Eldon Rasmussen

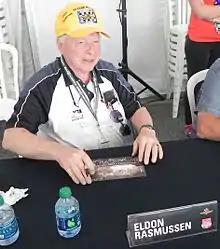
Rasmussen at the 2014 Indianapolis 500.

Eldon Rasmussen (7 July 1936 – 5 June 2022) was a Canadian driver in the USAC Championship Car series. He raced in the 1971 and 1973–1979 seasons, with 23 career starts, including the 1975, 1977, and 1979 Indianapolis 500.